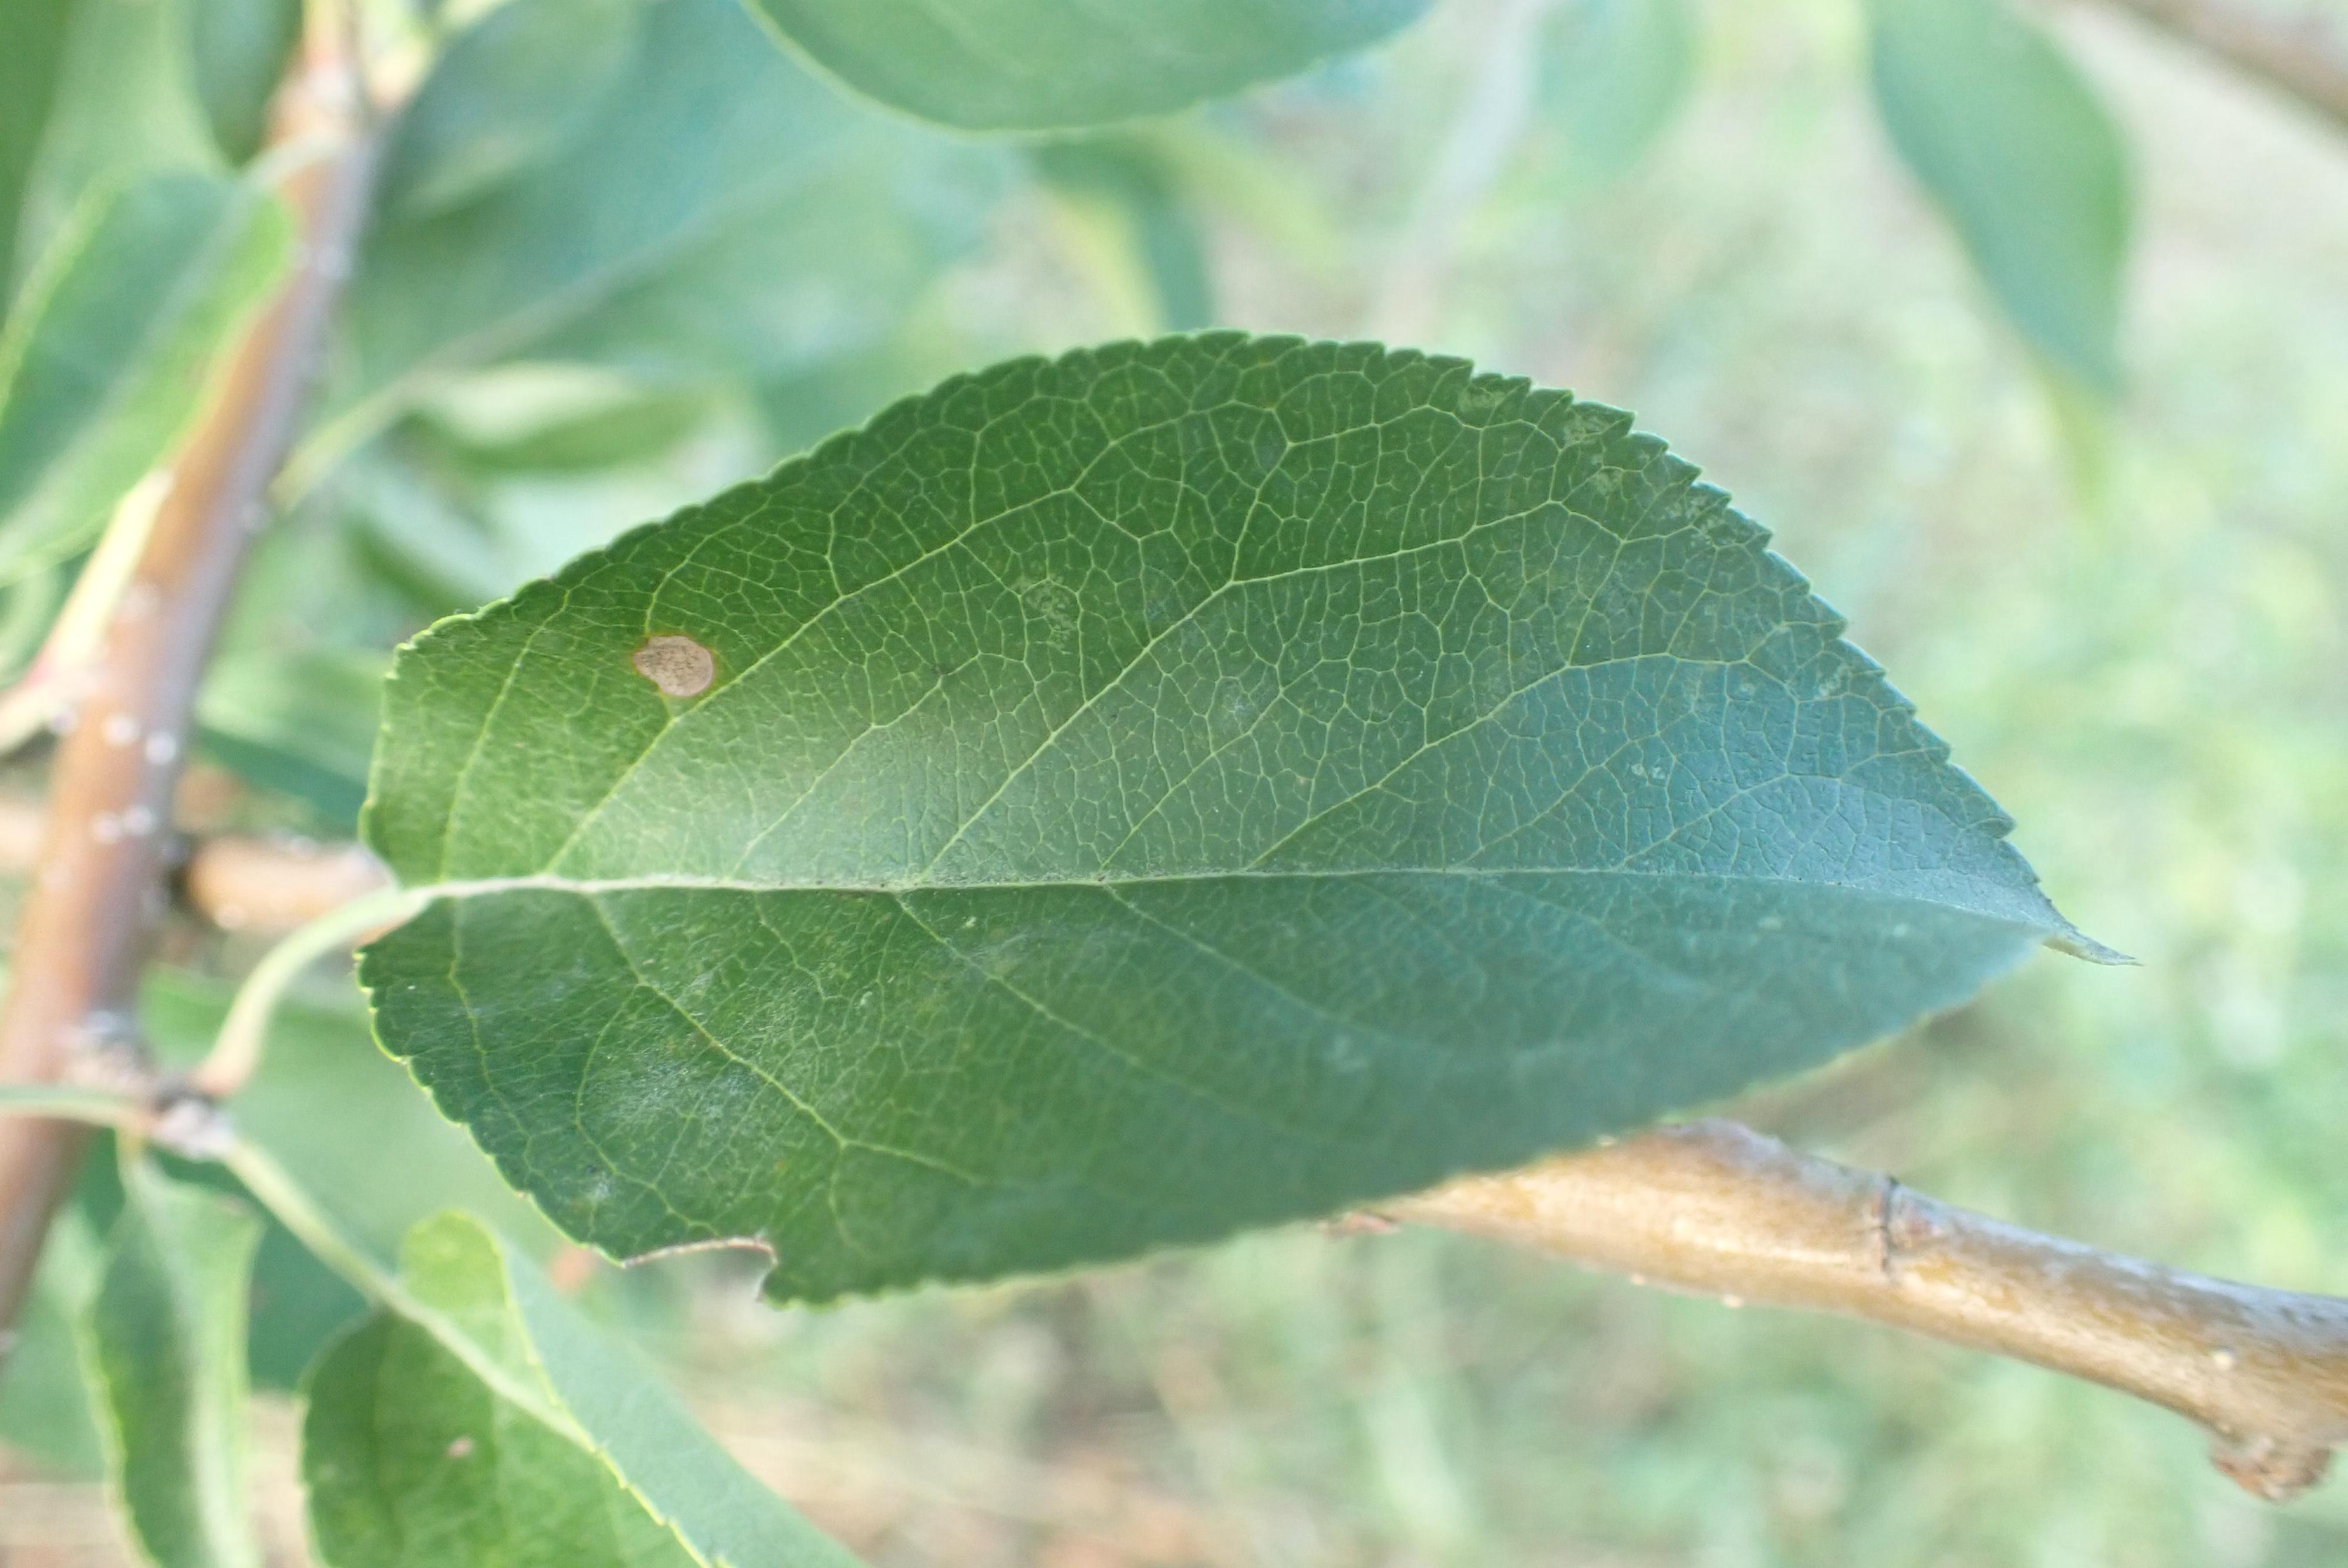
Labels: complex